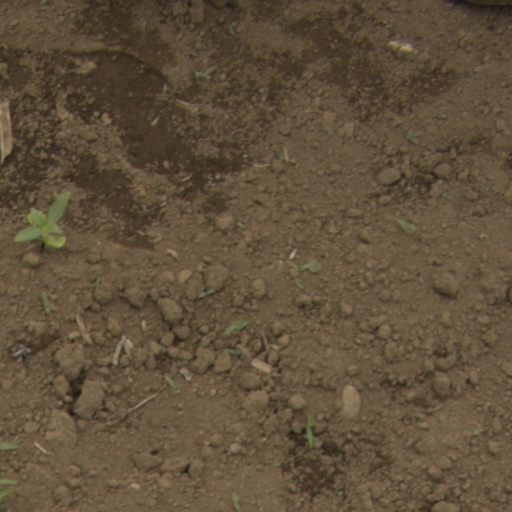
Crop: Jerusalem artichoke